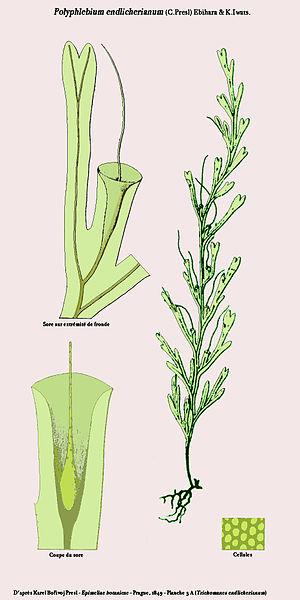
Polyphlebium endlicherianum (Trichomanes endlicherianum) - Planche de Karel Bořivoj Presl - Epimeliae botanicae - Reprise par D.Prévôt
Polyphlebium endlicherianum est une fougère de la famille des Hyménophyllacées.